Cultural depictions of dogs

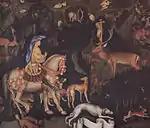
Pisanello (1395–1455), hunting scene with dogs ("The Vision of St. Eustachius")

Hunting dogs are seldom seen depicted in the company of clerics, due to a prohibition of the activity decreed by the Fourth Council of the Lateran, held under Pope Innocent III.